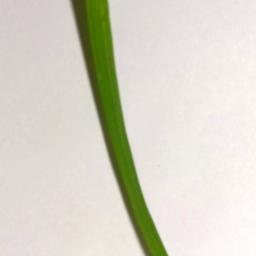
Label: Rice___Brown_Spot